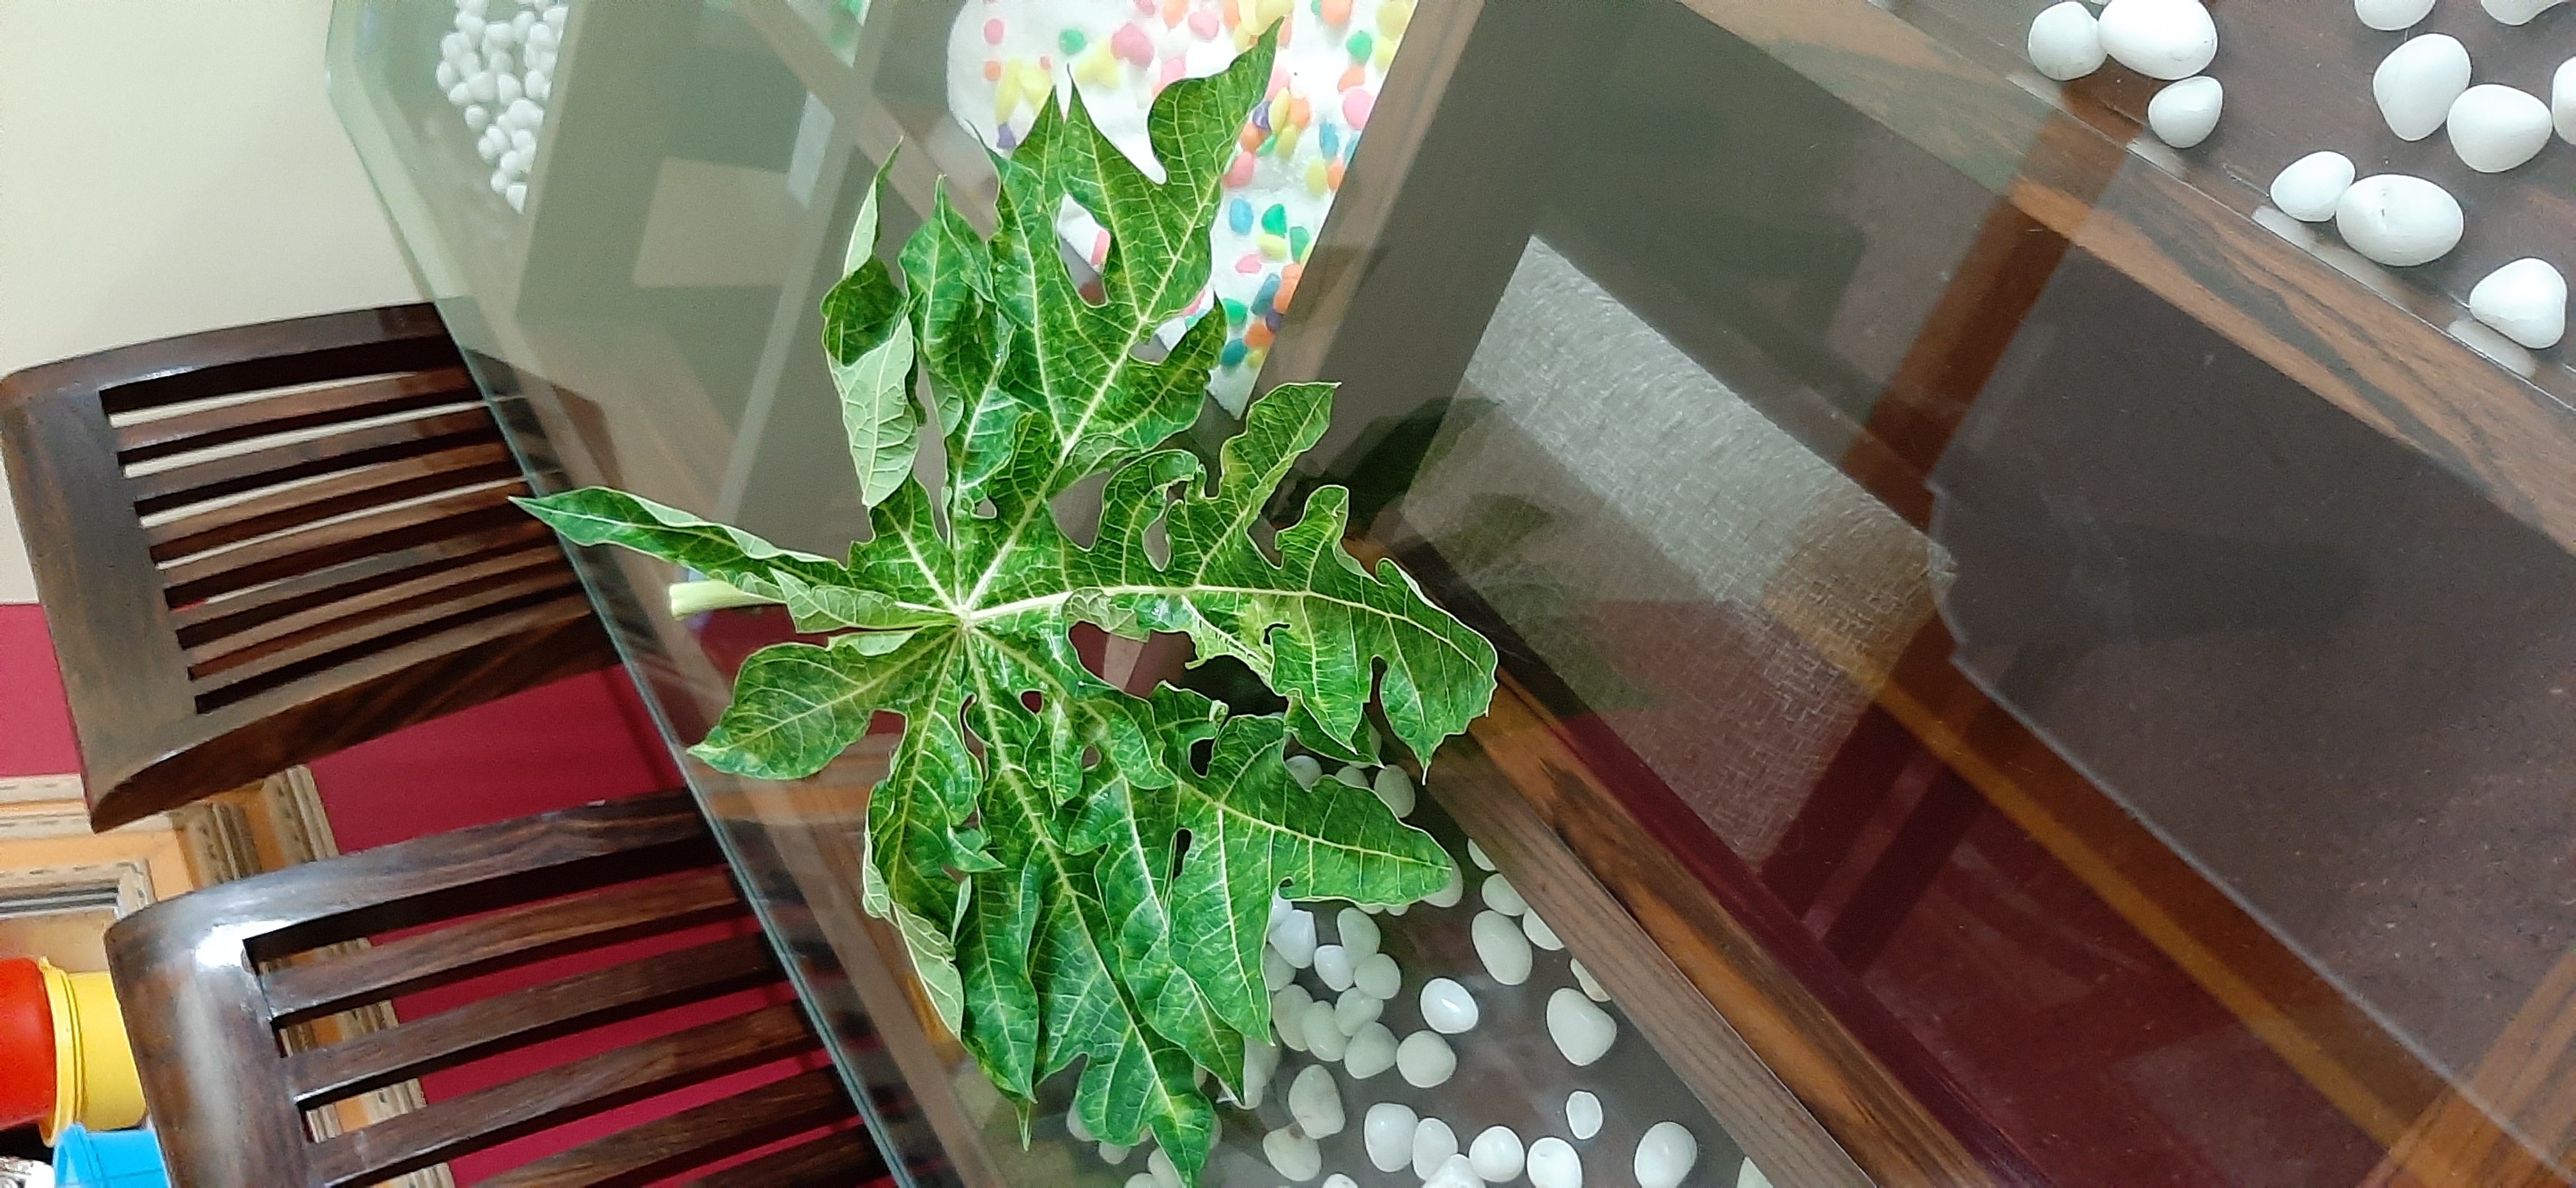
Plant: Papaya